Roger Brunet

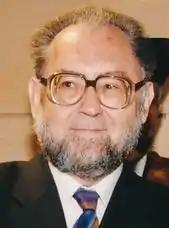
French geographer Roger Brunet in 1996

Born in Toulouse, Brunet attended the University of Toulouse, where he earned his PhD in 1965. He was subsequently professor at the University of Reims from 1966 to 1976, where he founded IATEUR. He was a at CNRS from 1976 to 1981, and from 1981 to 1984 served advisory and research roles in various French government ministries. In 1984, he founded the public interest group RECLUS, which he headed until 1991.